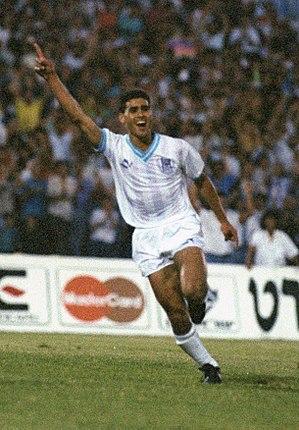
Tal Banin, né le 7 mars 1971 à Kiryat Haïm en Israël, est un footballeur international israélien, qui évoluait au poste de milieu de terrain, aujourd'hui reconverti entraîneur.